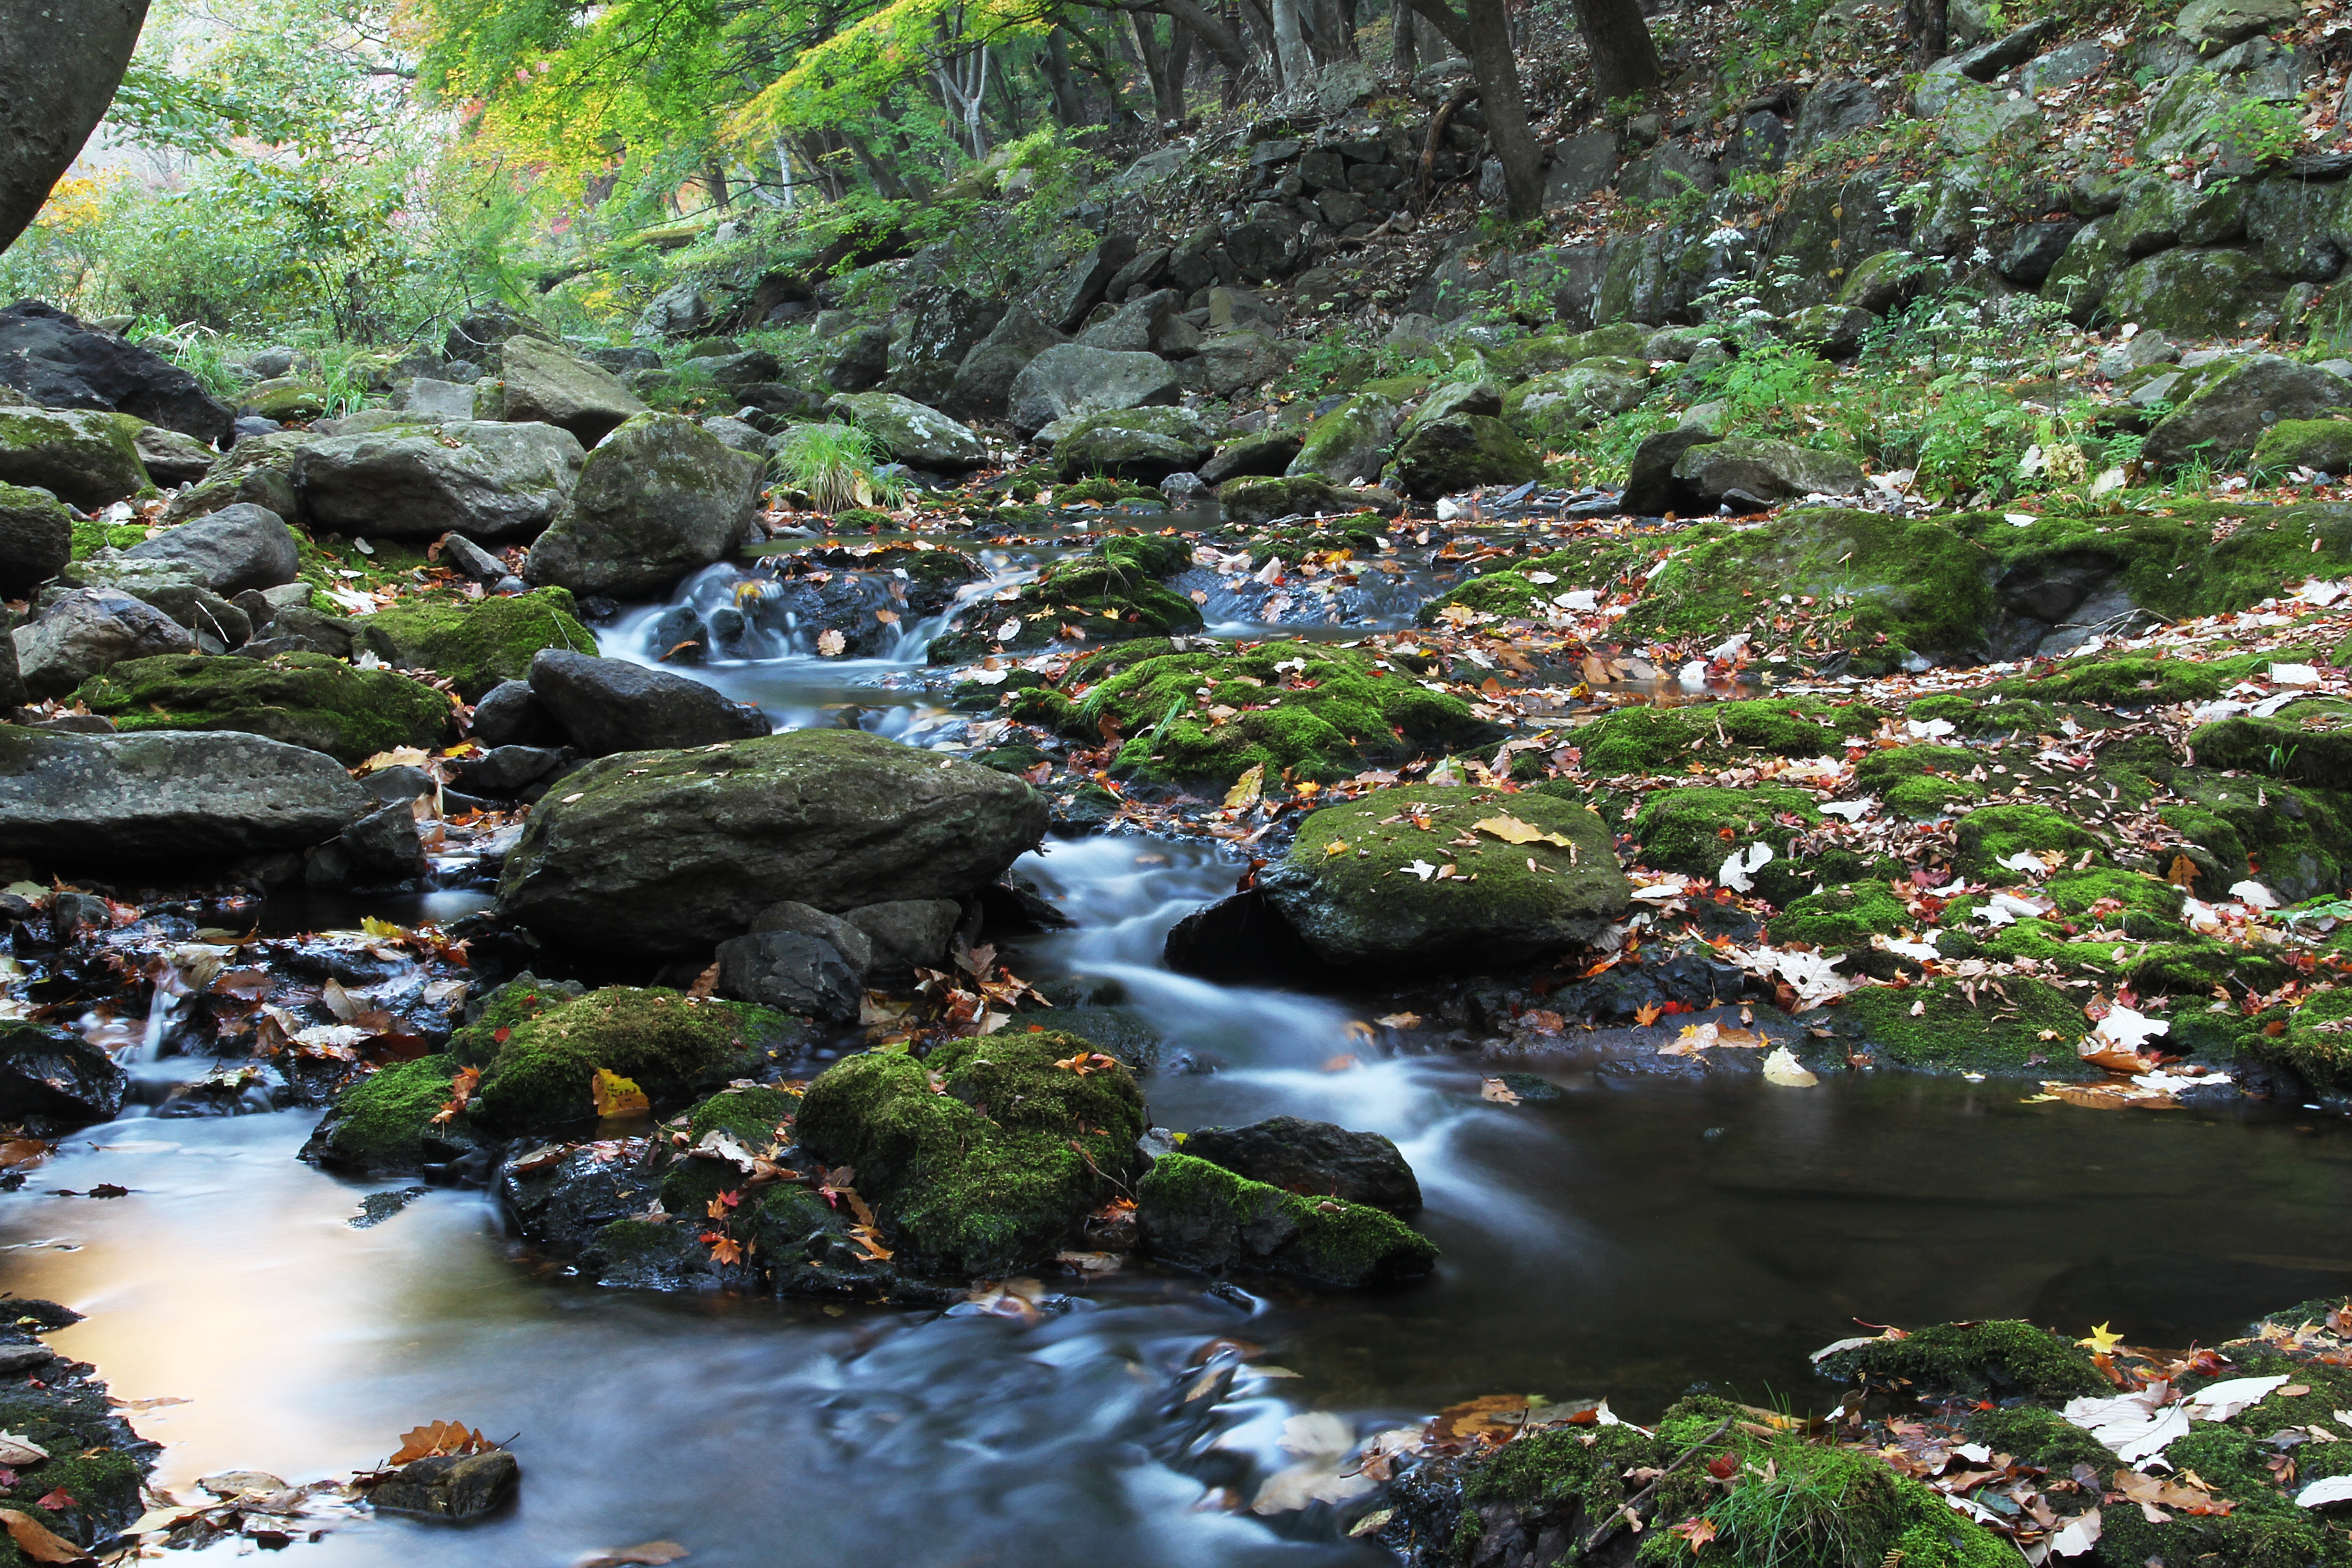
forest, rock, creek, wilderness, leaf, river, valley, stream, autumn, rapid, body of water, vegetation, rainforest, ravine, woodland, habitat, water feature, watercourse, stream bed, landform, korea's natural, baegyangsa, natural environment, geographical feature